11th G7 summit

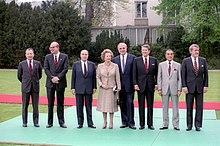
Summit leaders at the Palais Schaumburg: (left to right) Jacques Delors, Bettino Craxi, François Mitterrand, Margaret Thatcher, Helmut Kohl, Ronald Reagan, Yasuhiro Nakasone, and Brian Mulroney

The G7 is an unofficial annual forum for the leaders of Canada, the European Commission, France, Germany, Italy, Japan, the United Kingdom and the United States.